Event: Nepal Earthquake
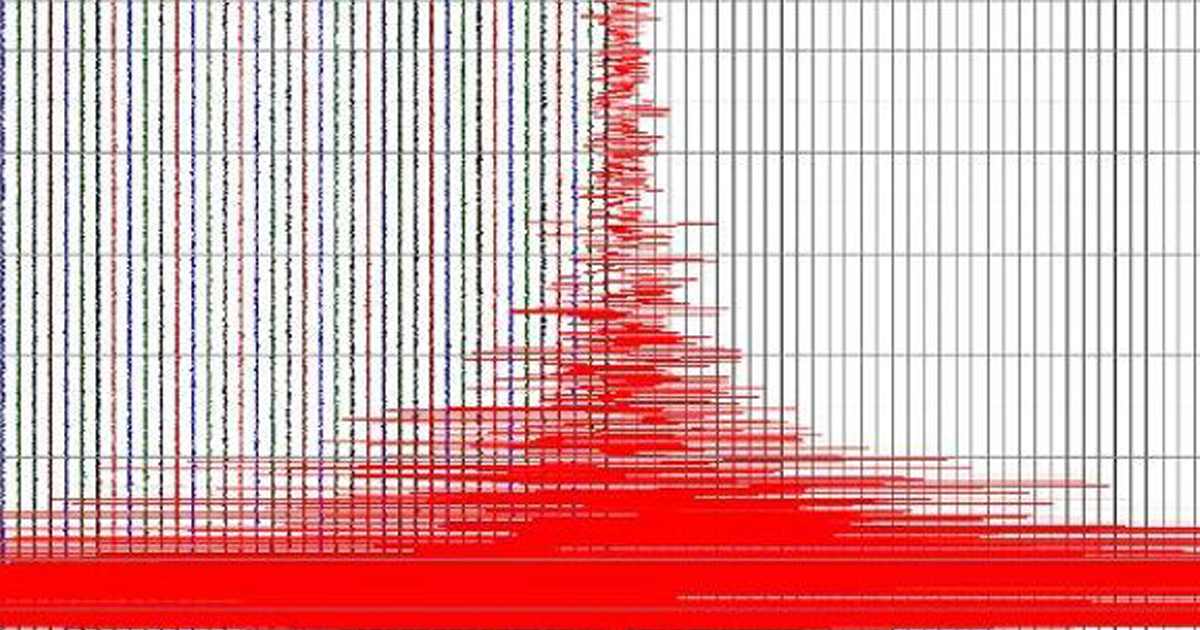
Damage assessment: no_damage